History of the British national debt

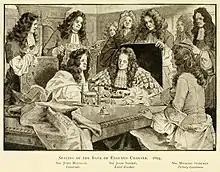
The sealing of the Bank of England Charter (1694)

The origins of the British national debt can be found during the reign of William III, who engaged a syndicate of City traders and merchants to offer for sale an issue of government debt. This syndicate soon evolved into the Bank of England, eventually financing the military campaigns of the Duke of Marlborough and later imperial conquests.